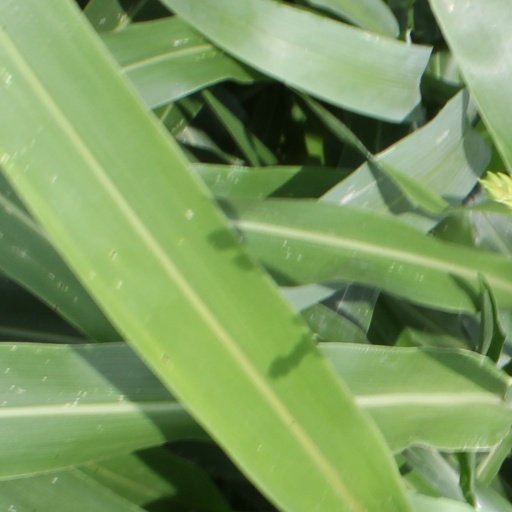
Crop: sorghum